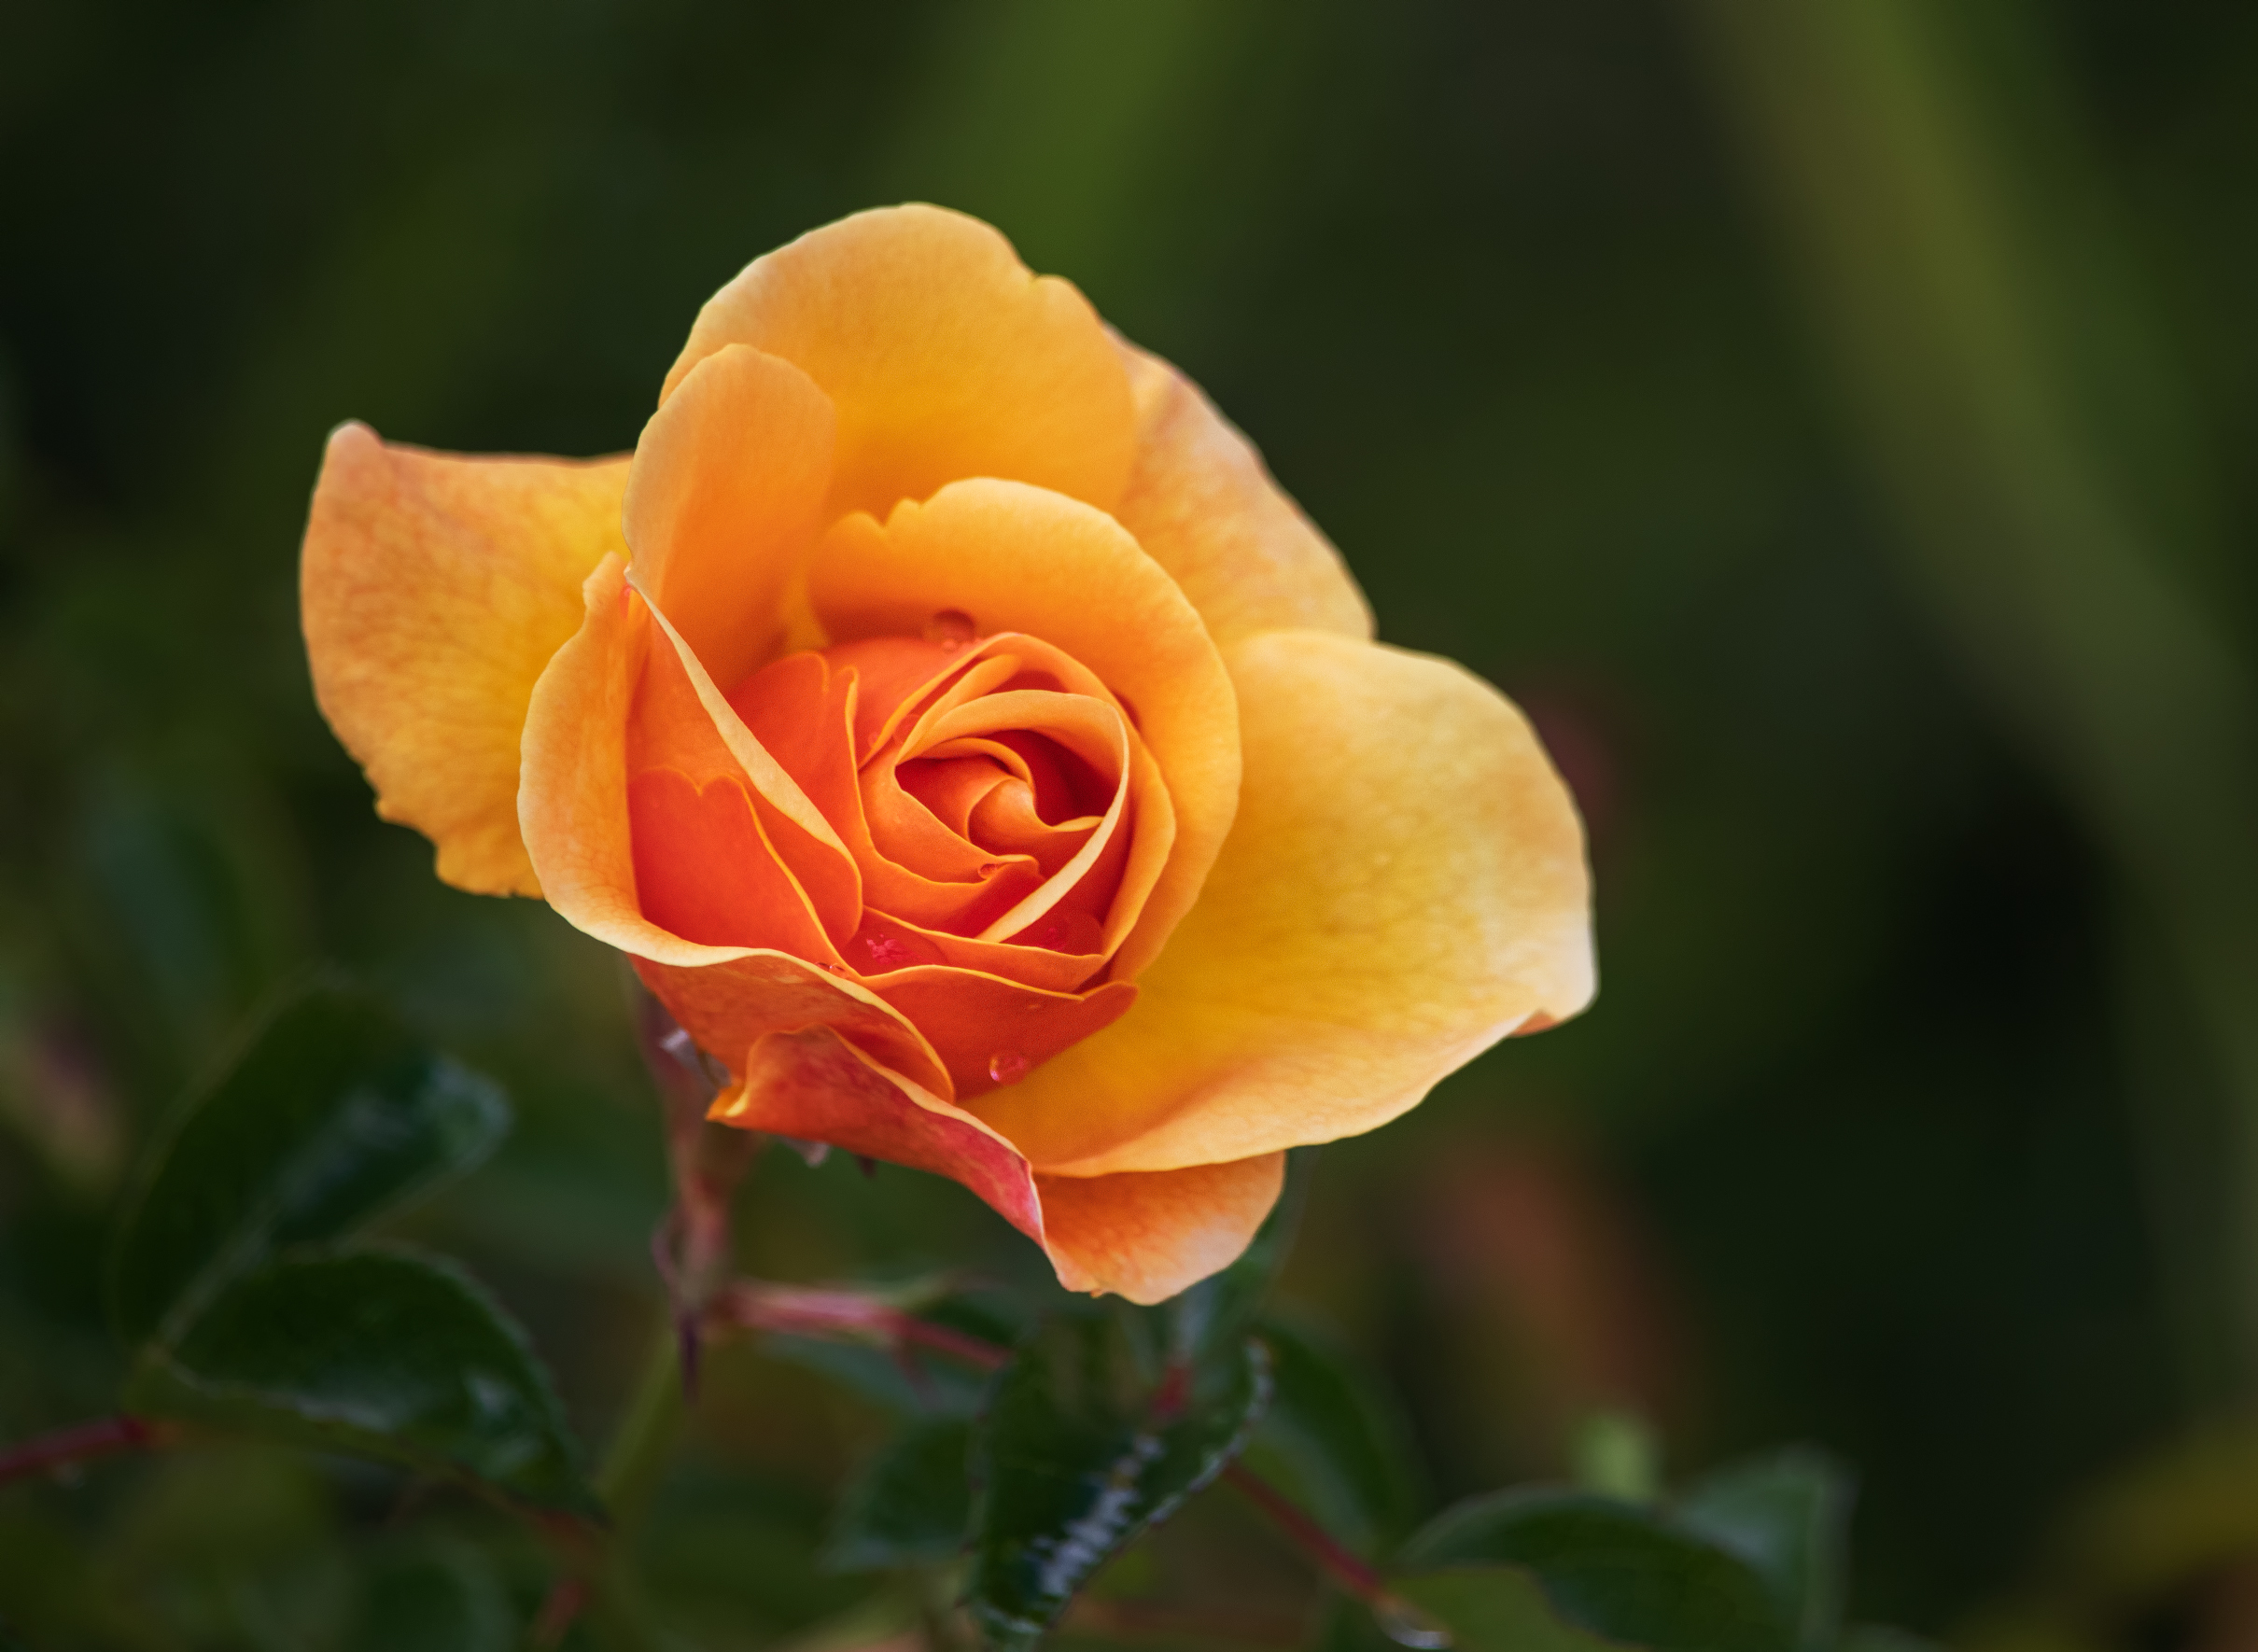
rosa, flower, plant, Hybrid tea rose, petal, rose, rosa centifolia, austrian briar, grass, garden roses, flowering plant, floribunda, annual plant, close up, herbaceous plant, rose order, rose family, peach, macro photography, Pedicel, china rose, plant stem, still life photography, rosa wichuraiana, still life, Julia child rose, wildflower, Begonia family, shrub